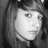
Emotion: sad